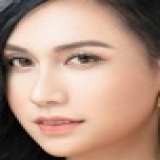
ca sĩ Lynk Lee